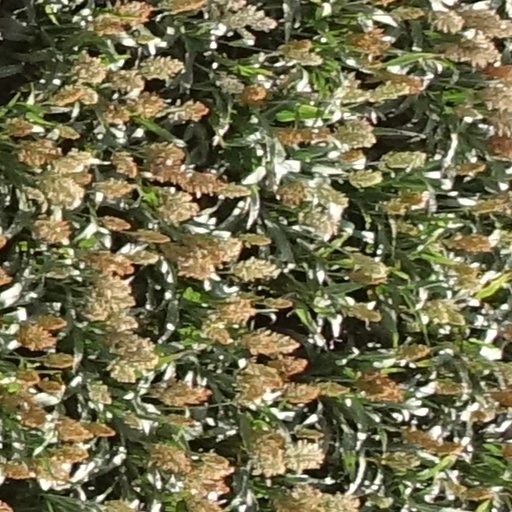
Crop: sorghum